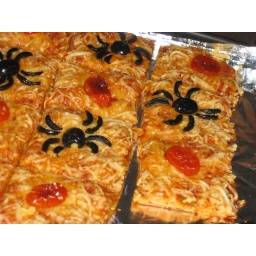
(spiders are made of chopped up black olives; red dots are tomatoes - use either sun-dried tomatoes or cherry tomatoes chopped in half)